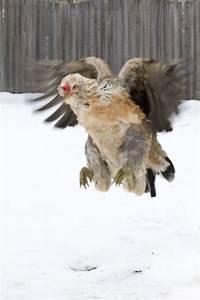
chicken